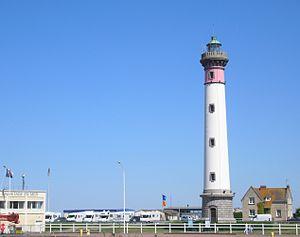
Ouistreham (Normandie, France). Le phare.